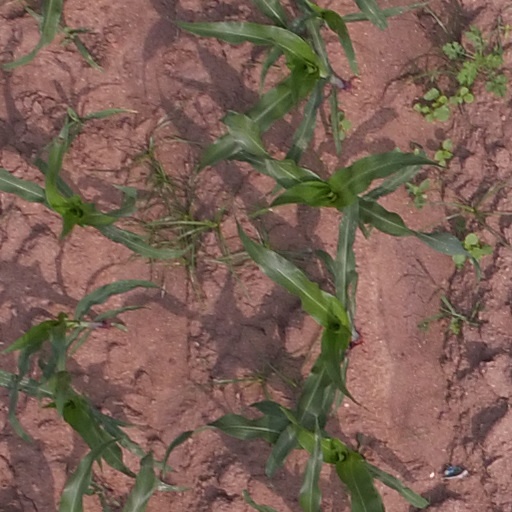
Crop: maize; corn